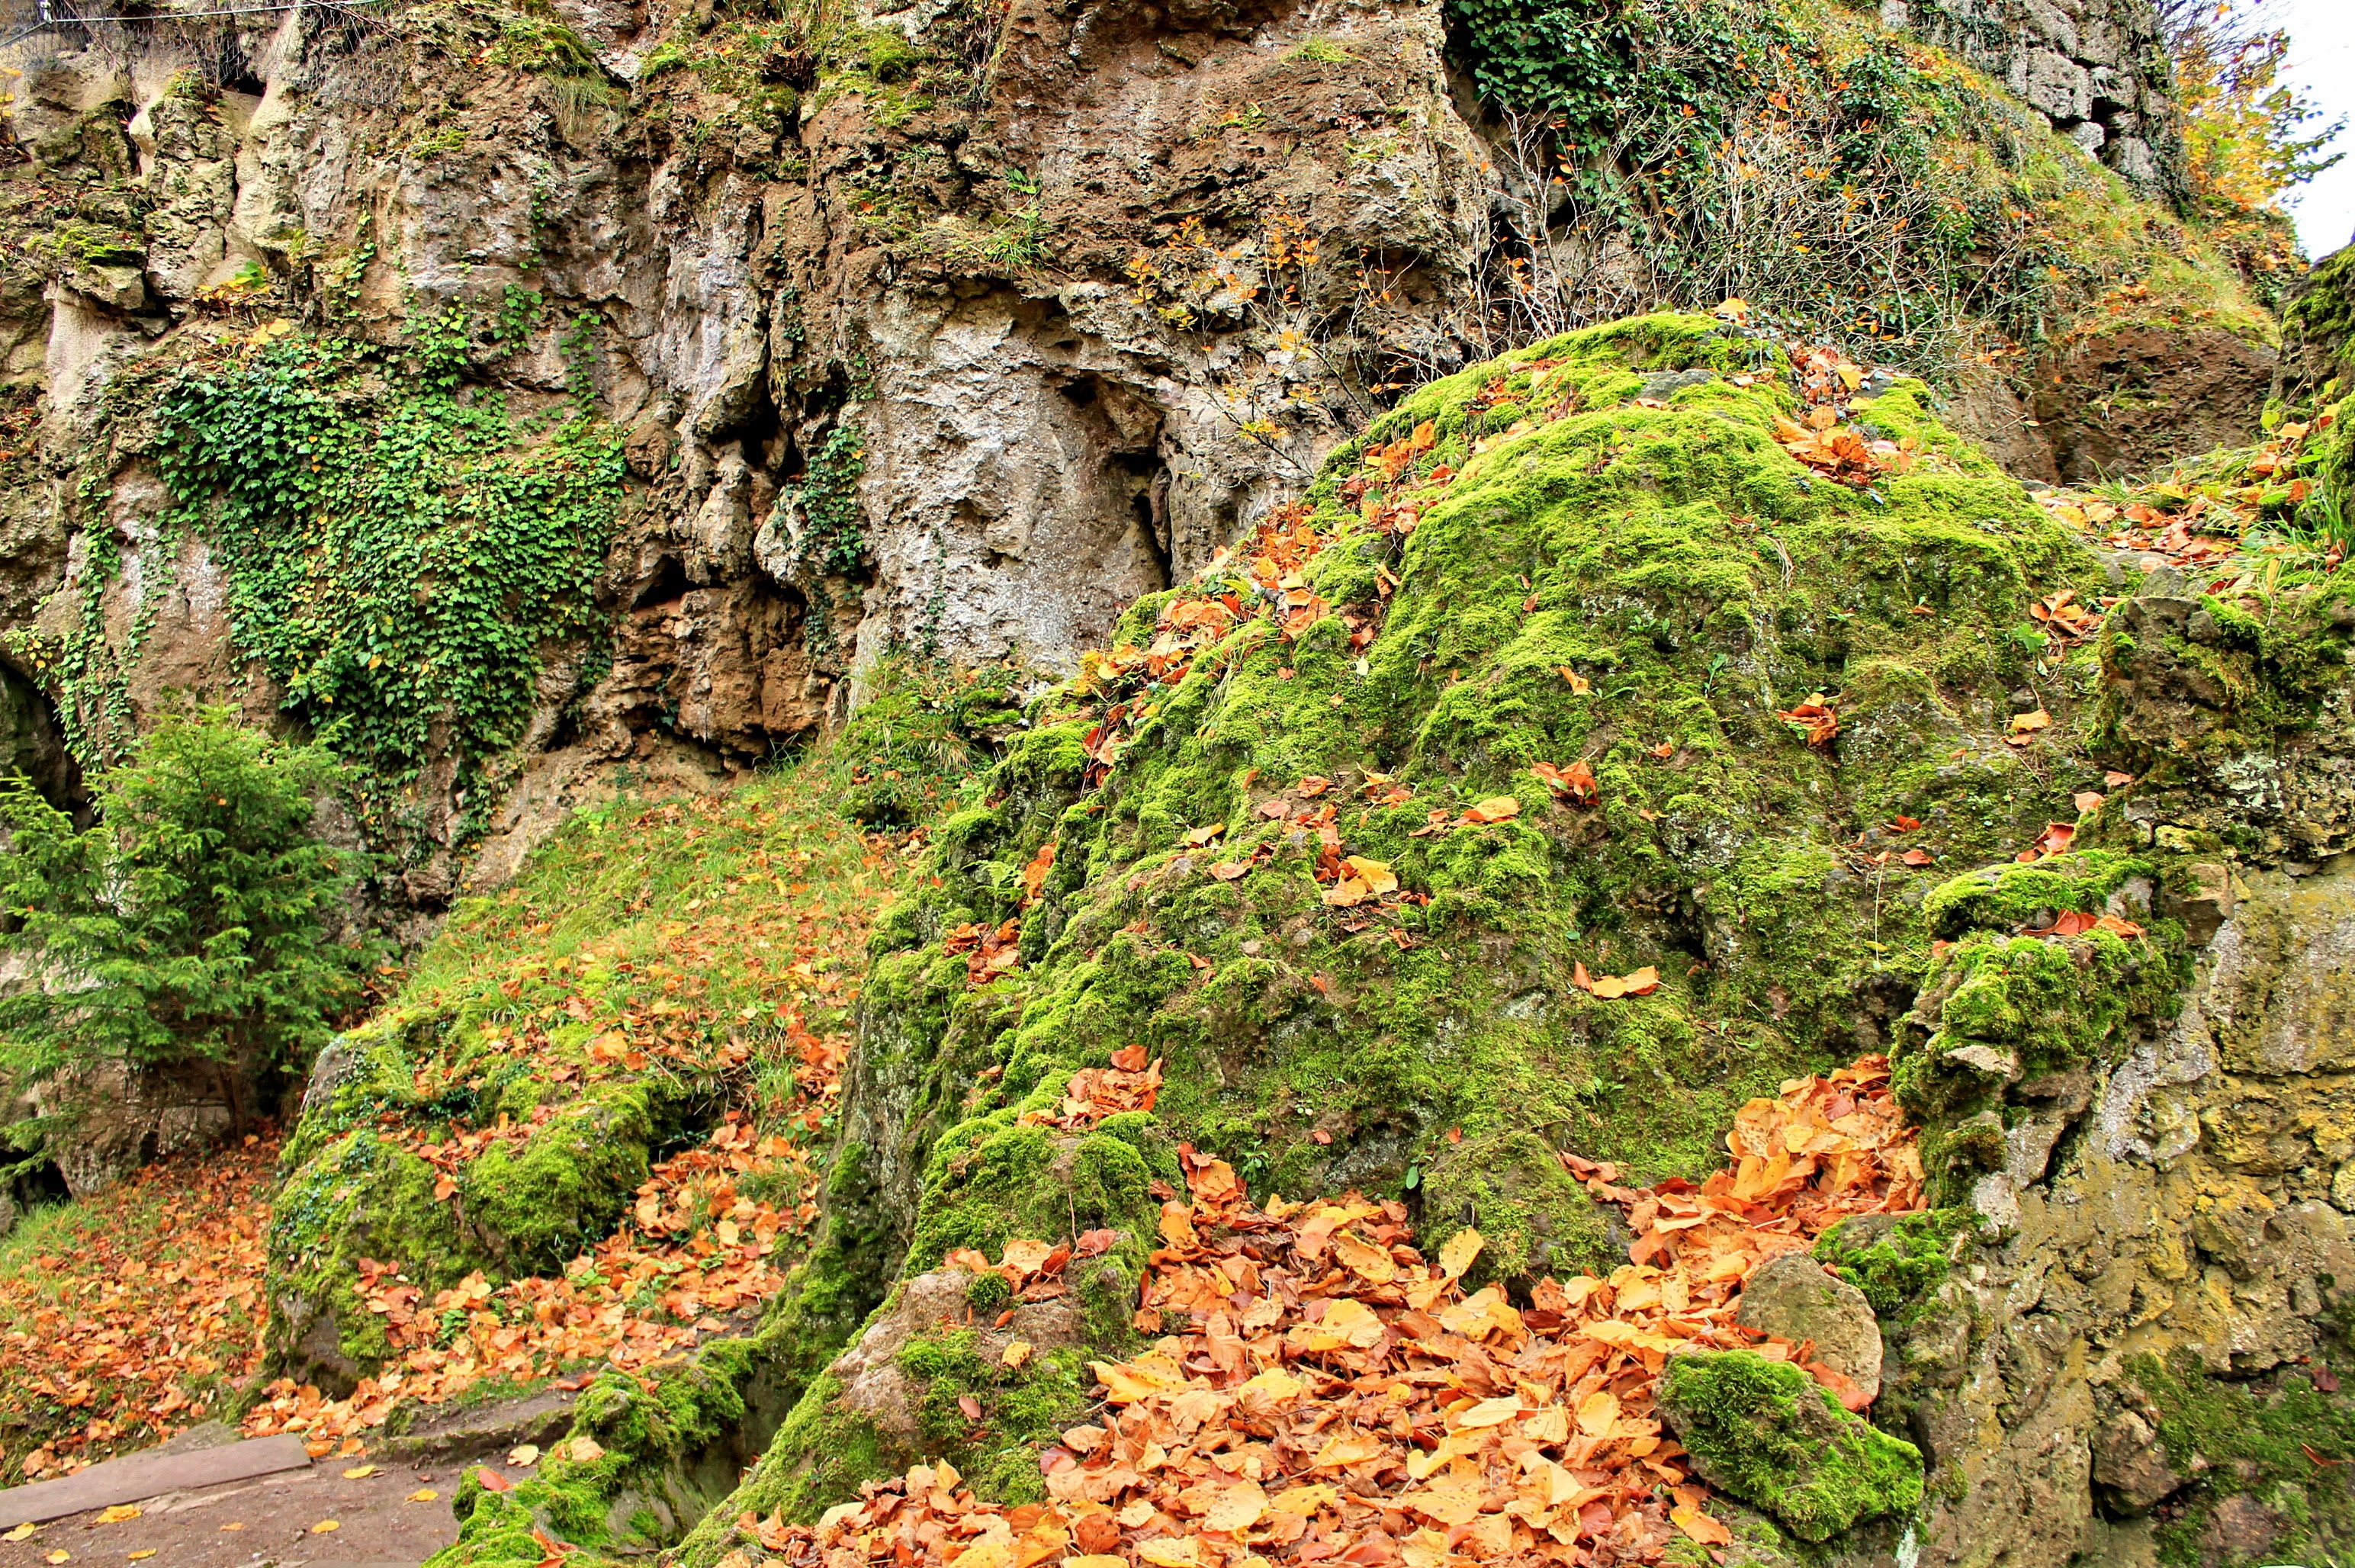
landscape, tree, nature, forest, rock, plant, hiking, leaf, flower, view, stone, moss, idyllic, stream, golden, slope, hike, autumn, botany, gorge, colorful, yellow, garden, flora, emerge, vegetation, shrub, rainforest, bright, deciduous, woodland, october, mood, autumn forest, stone formation, sandstone rocks, land plant, geological phenomenon